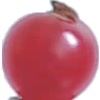
Label: Redcurrant 1